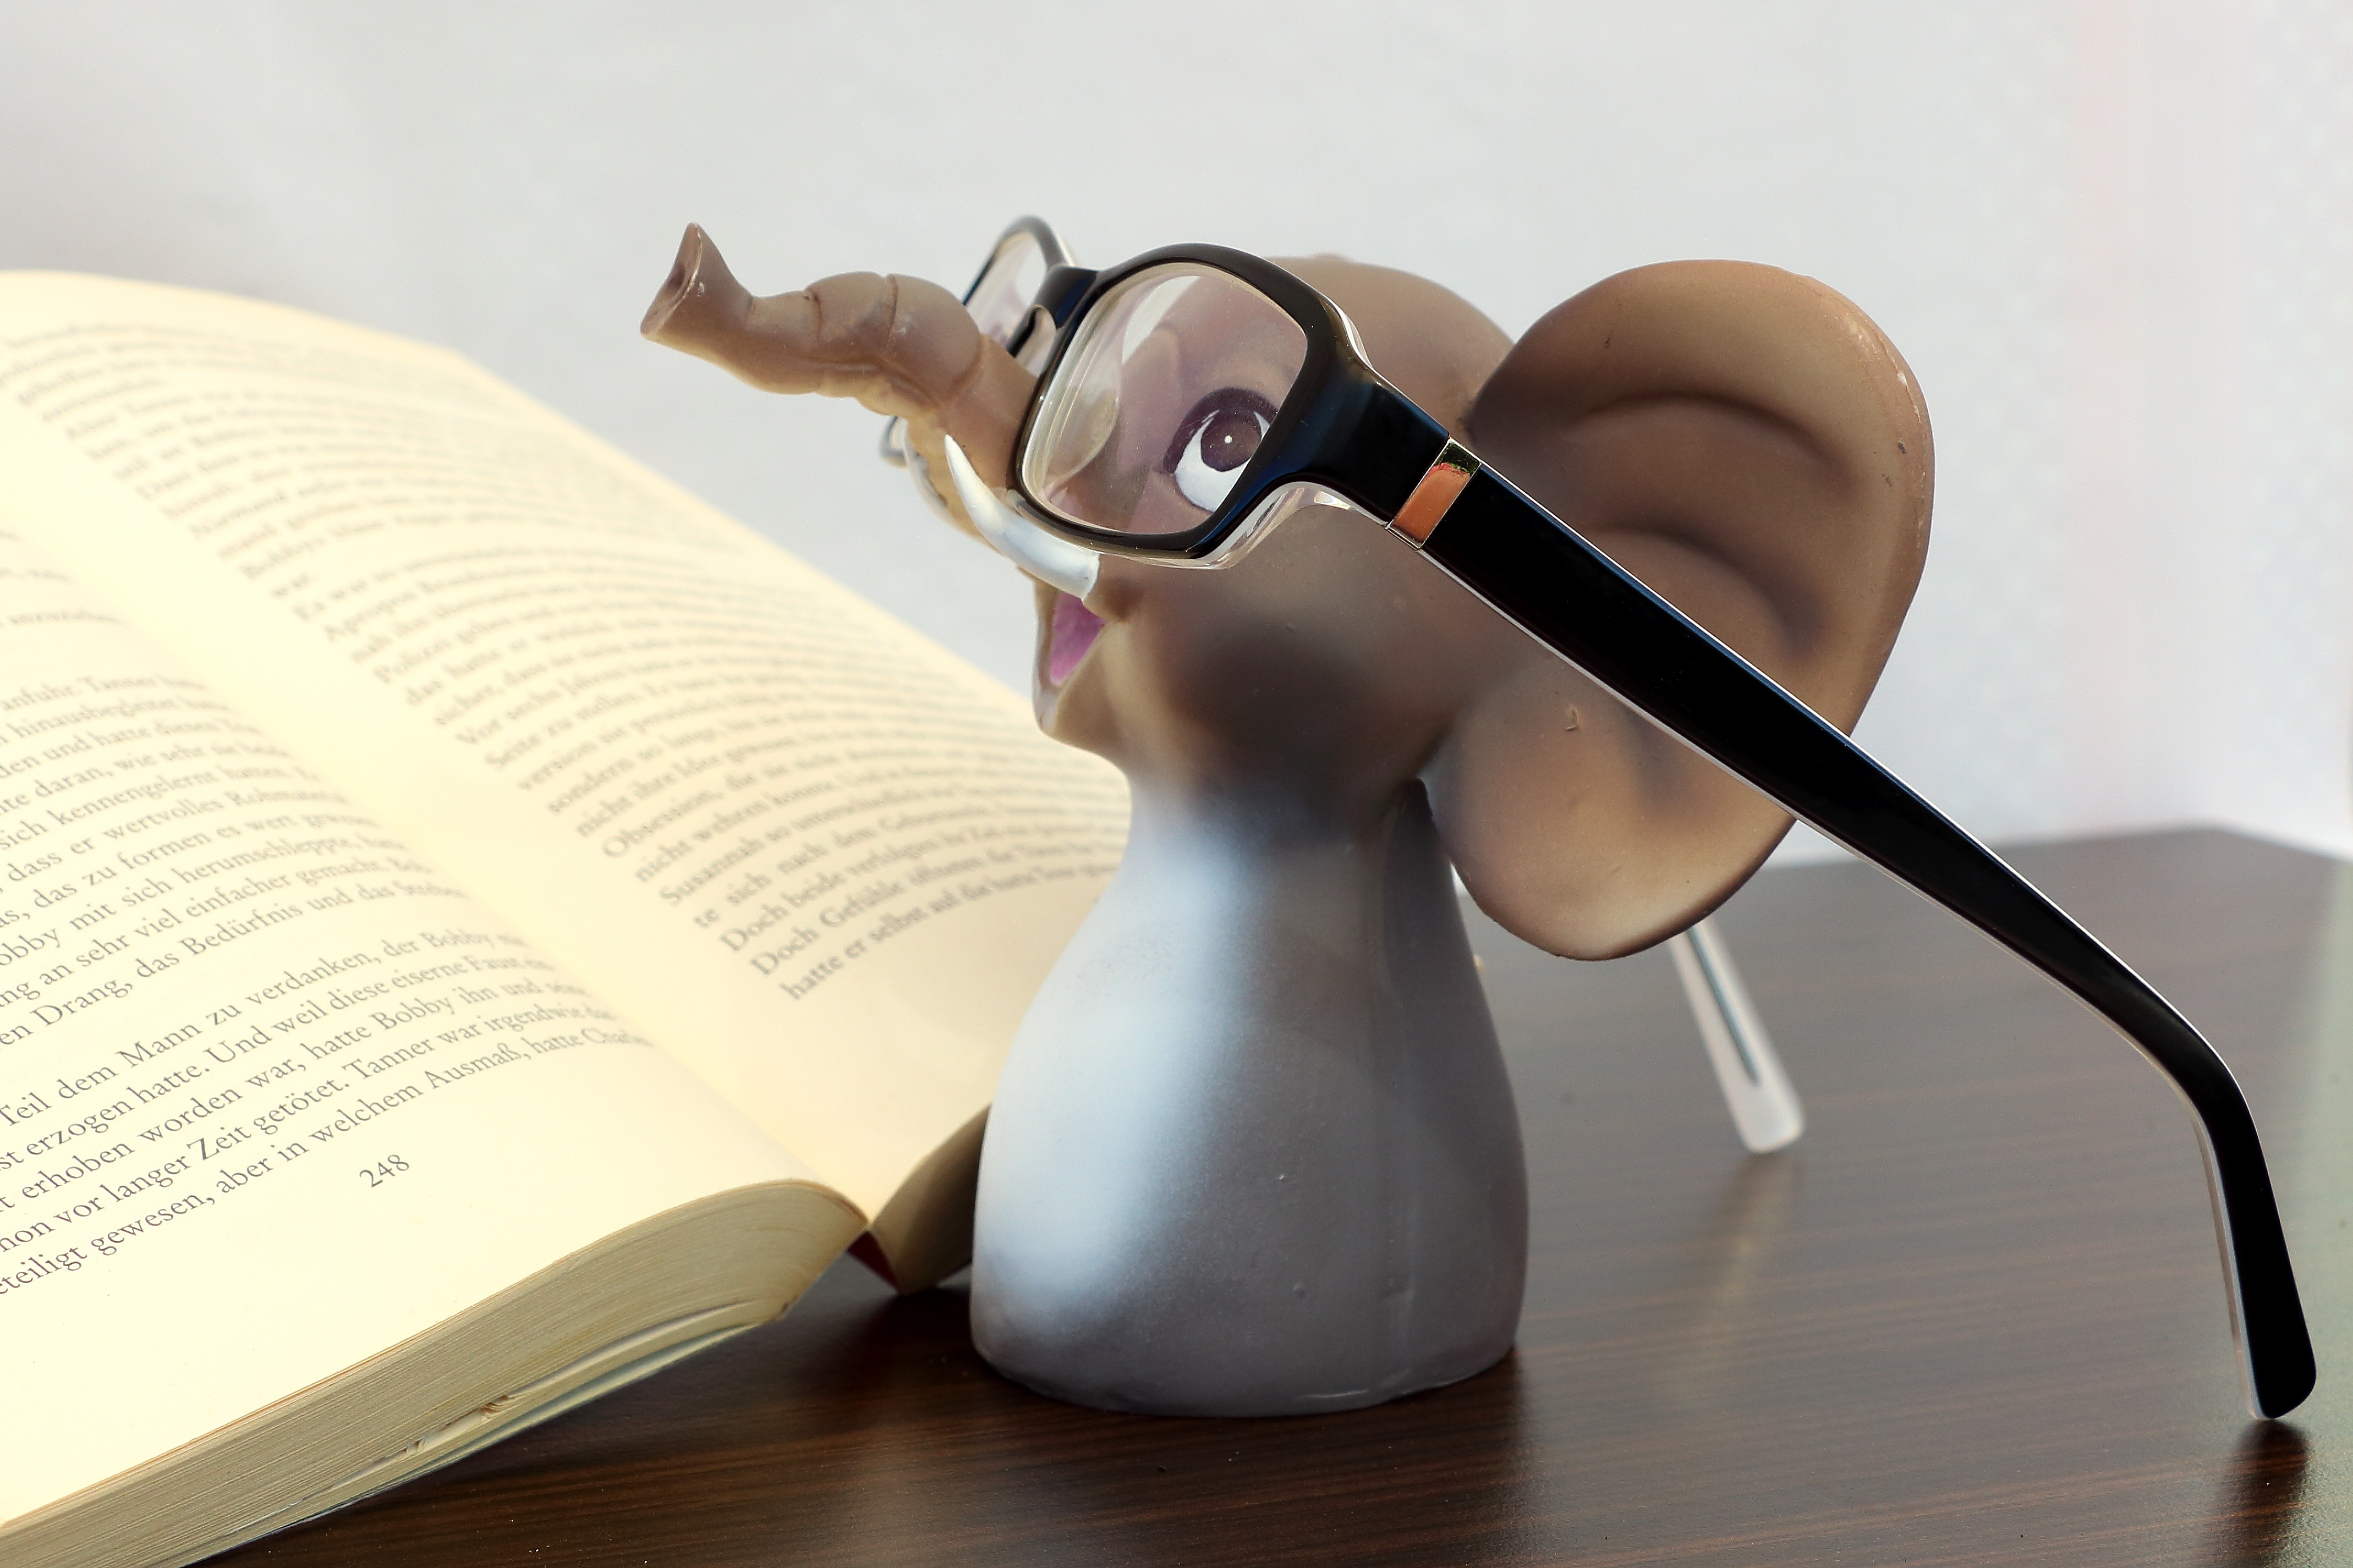
hand, book, read, toy, elephant, human body, glasses, figurine, organ, lenses, reading glasses, sehhilfe, eyeglass frame, black glasses, sense